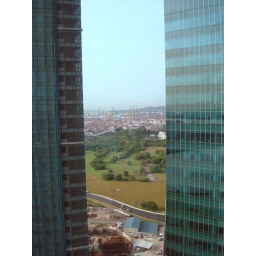
View from the 22nd floor in the Microsoft building at One Marina Blvd.